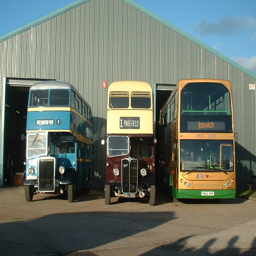
A row of parked buses sitting in front of a buiding.
Three vehicles are parked in front of a garage.
three old school double decker buses are lined up next to each other

three double decker buses parked in front of shed.
Three double decker buses are parked outside of a building.